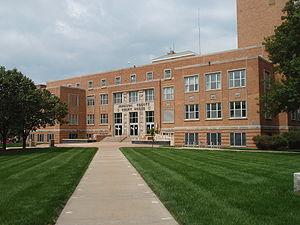
Le comté de Johnson, en anglais : Johnson County, est un comté de l’État du Kansas aux États-Unis, il comptait 544 179 habitants en 2010. La ville la plus peuplée est Overland Park, son siège Olathe, la seconde plus peuplée.
Olathe est une ville située dans le comté de Johnson, dans l’État du Kansas, aux États-Unis. Lors du recensement de 2010, la ville comptait 125 872 habitants. Olathe est située dans le nord-est du Kansas. Elle est la seconde ville la plus peuplée du comté de Johnson, dont elle est le siège, et la cinquième ville la plus peuplée de l’État.